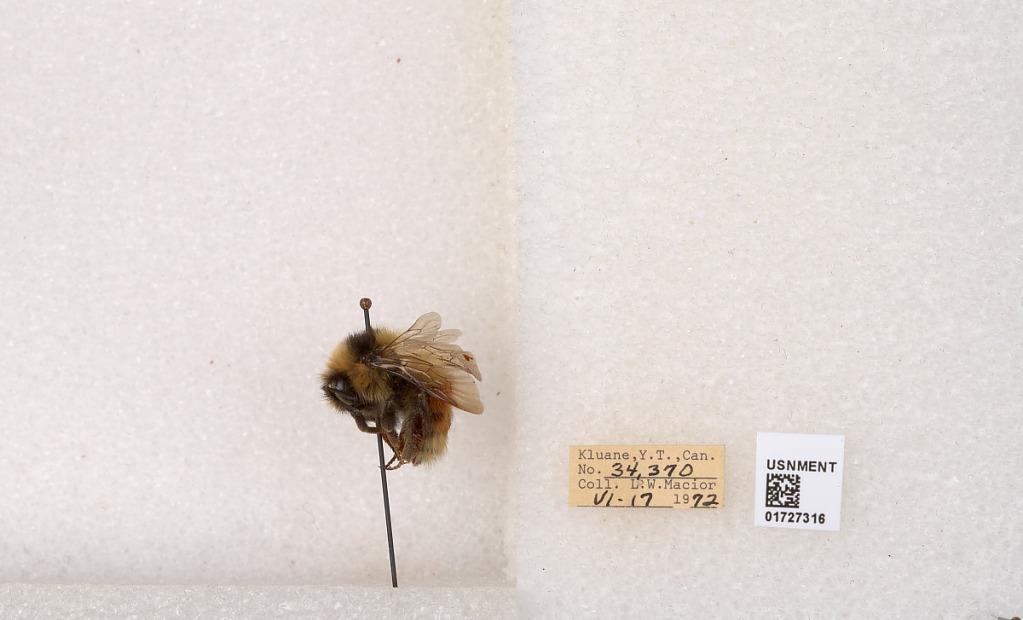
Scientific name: Bombus (Pyrobombus) sylvicola Kirby
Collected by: L. Macior
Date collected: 1972-6-17
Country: Canada
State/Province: Yukon Teritory
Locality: Kluane National Park and Reserve
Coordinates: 60.7493, -139.504